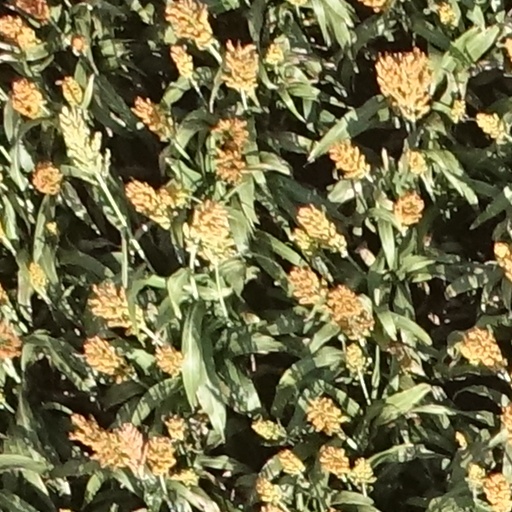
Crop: sorghum